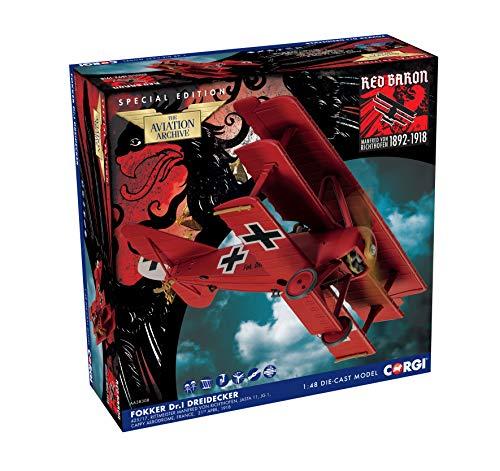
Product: Corgi Diecast Fokker DR1 Dreidecker Manfred von Richthofen Special Edition 1:48 WWI Military Display Model AA38308
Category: Toys & Games | Dress Up & Pretend Play | Beauty & Fashion
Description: Pose model in flight on display stand included with the model or stationary with the fixed undercarriage down.
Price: $27.43
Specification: ProductDimensions:9x9x3inches|ItemWeight:1.01pounds|ShippingWeight:1.04pounds(Viewshippingratesandpolicies)|ASIN:B07BV4LF5W|Itemmodelnumber:AA38308|Manufacturerrecommendedage:14yearsandup